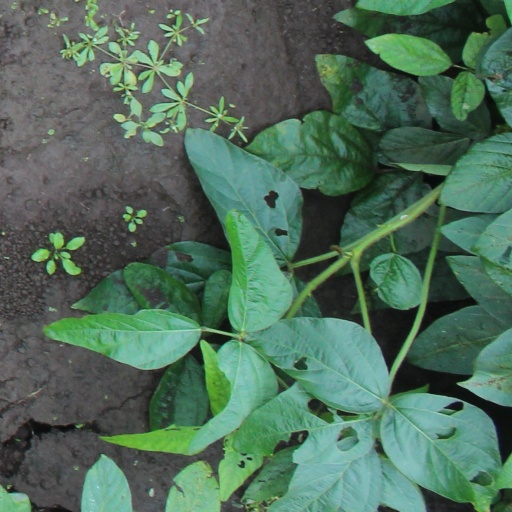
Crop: soybean